Kaj Gnudtzmann

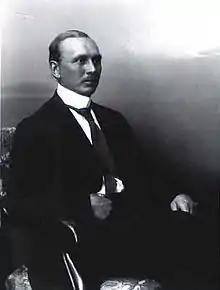
Gnudtzmann

Kaj Svane Gnudtzmann (1 May 1880 in Copenhagen, Denmark – 22 September 1948 in Copenhagen, Denmark) was a Danish gymnast who competed in the 1906 Intercalated Games.